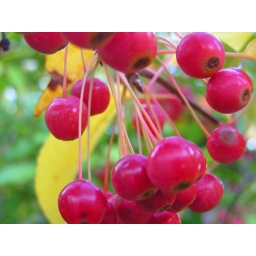
The tree outside our house is covered in berries. The birds and the chipmunks are having a feast on them.